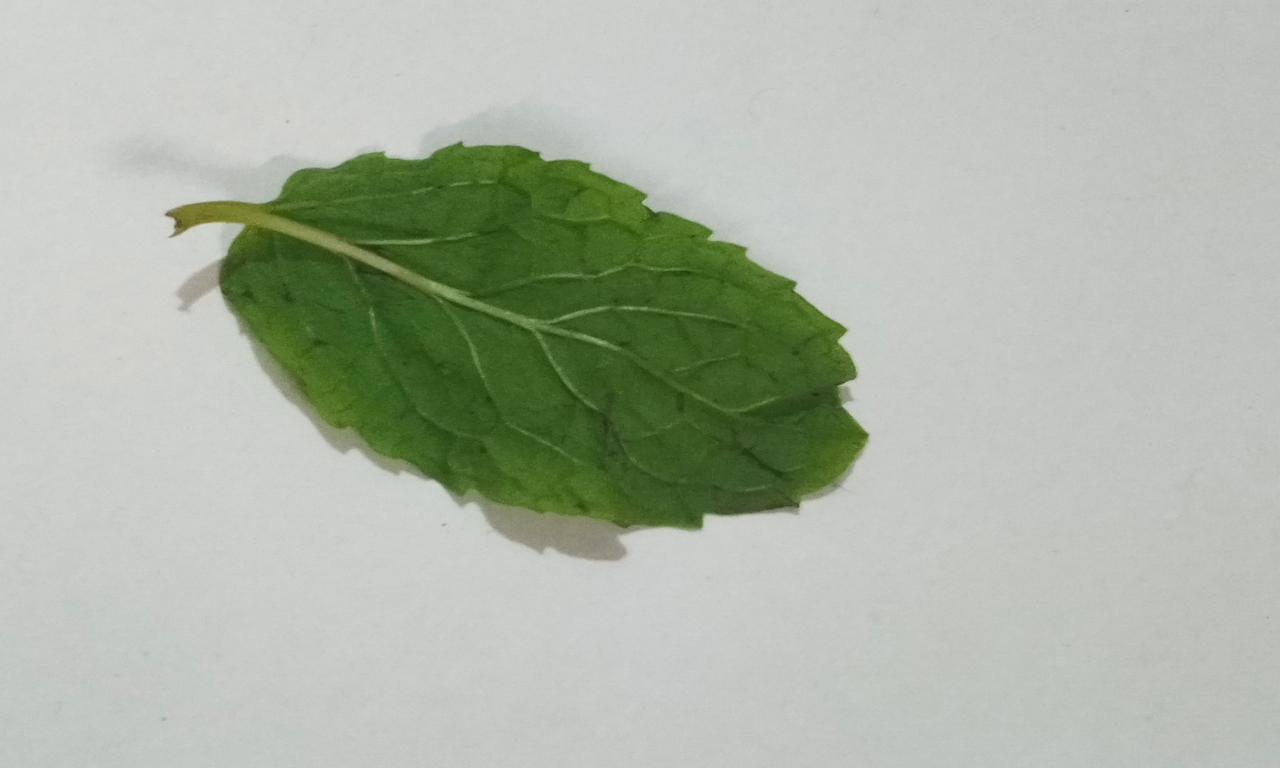
Label: Fresh